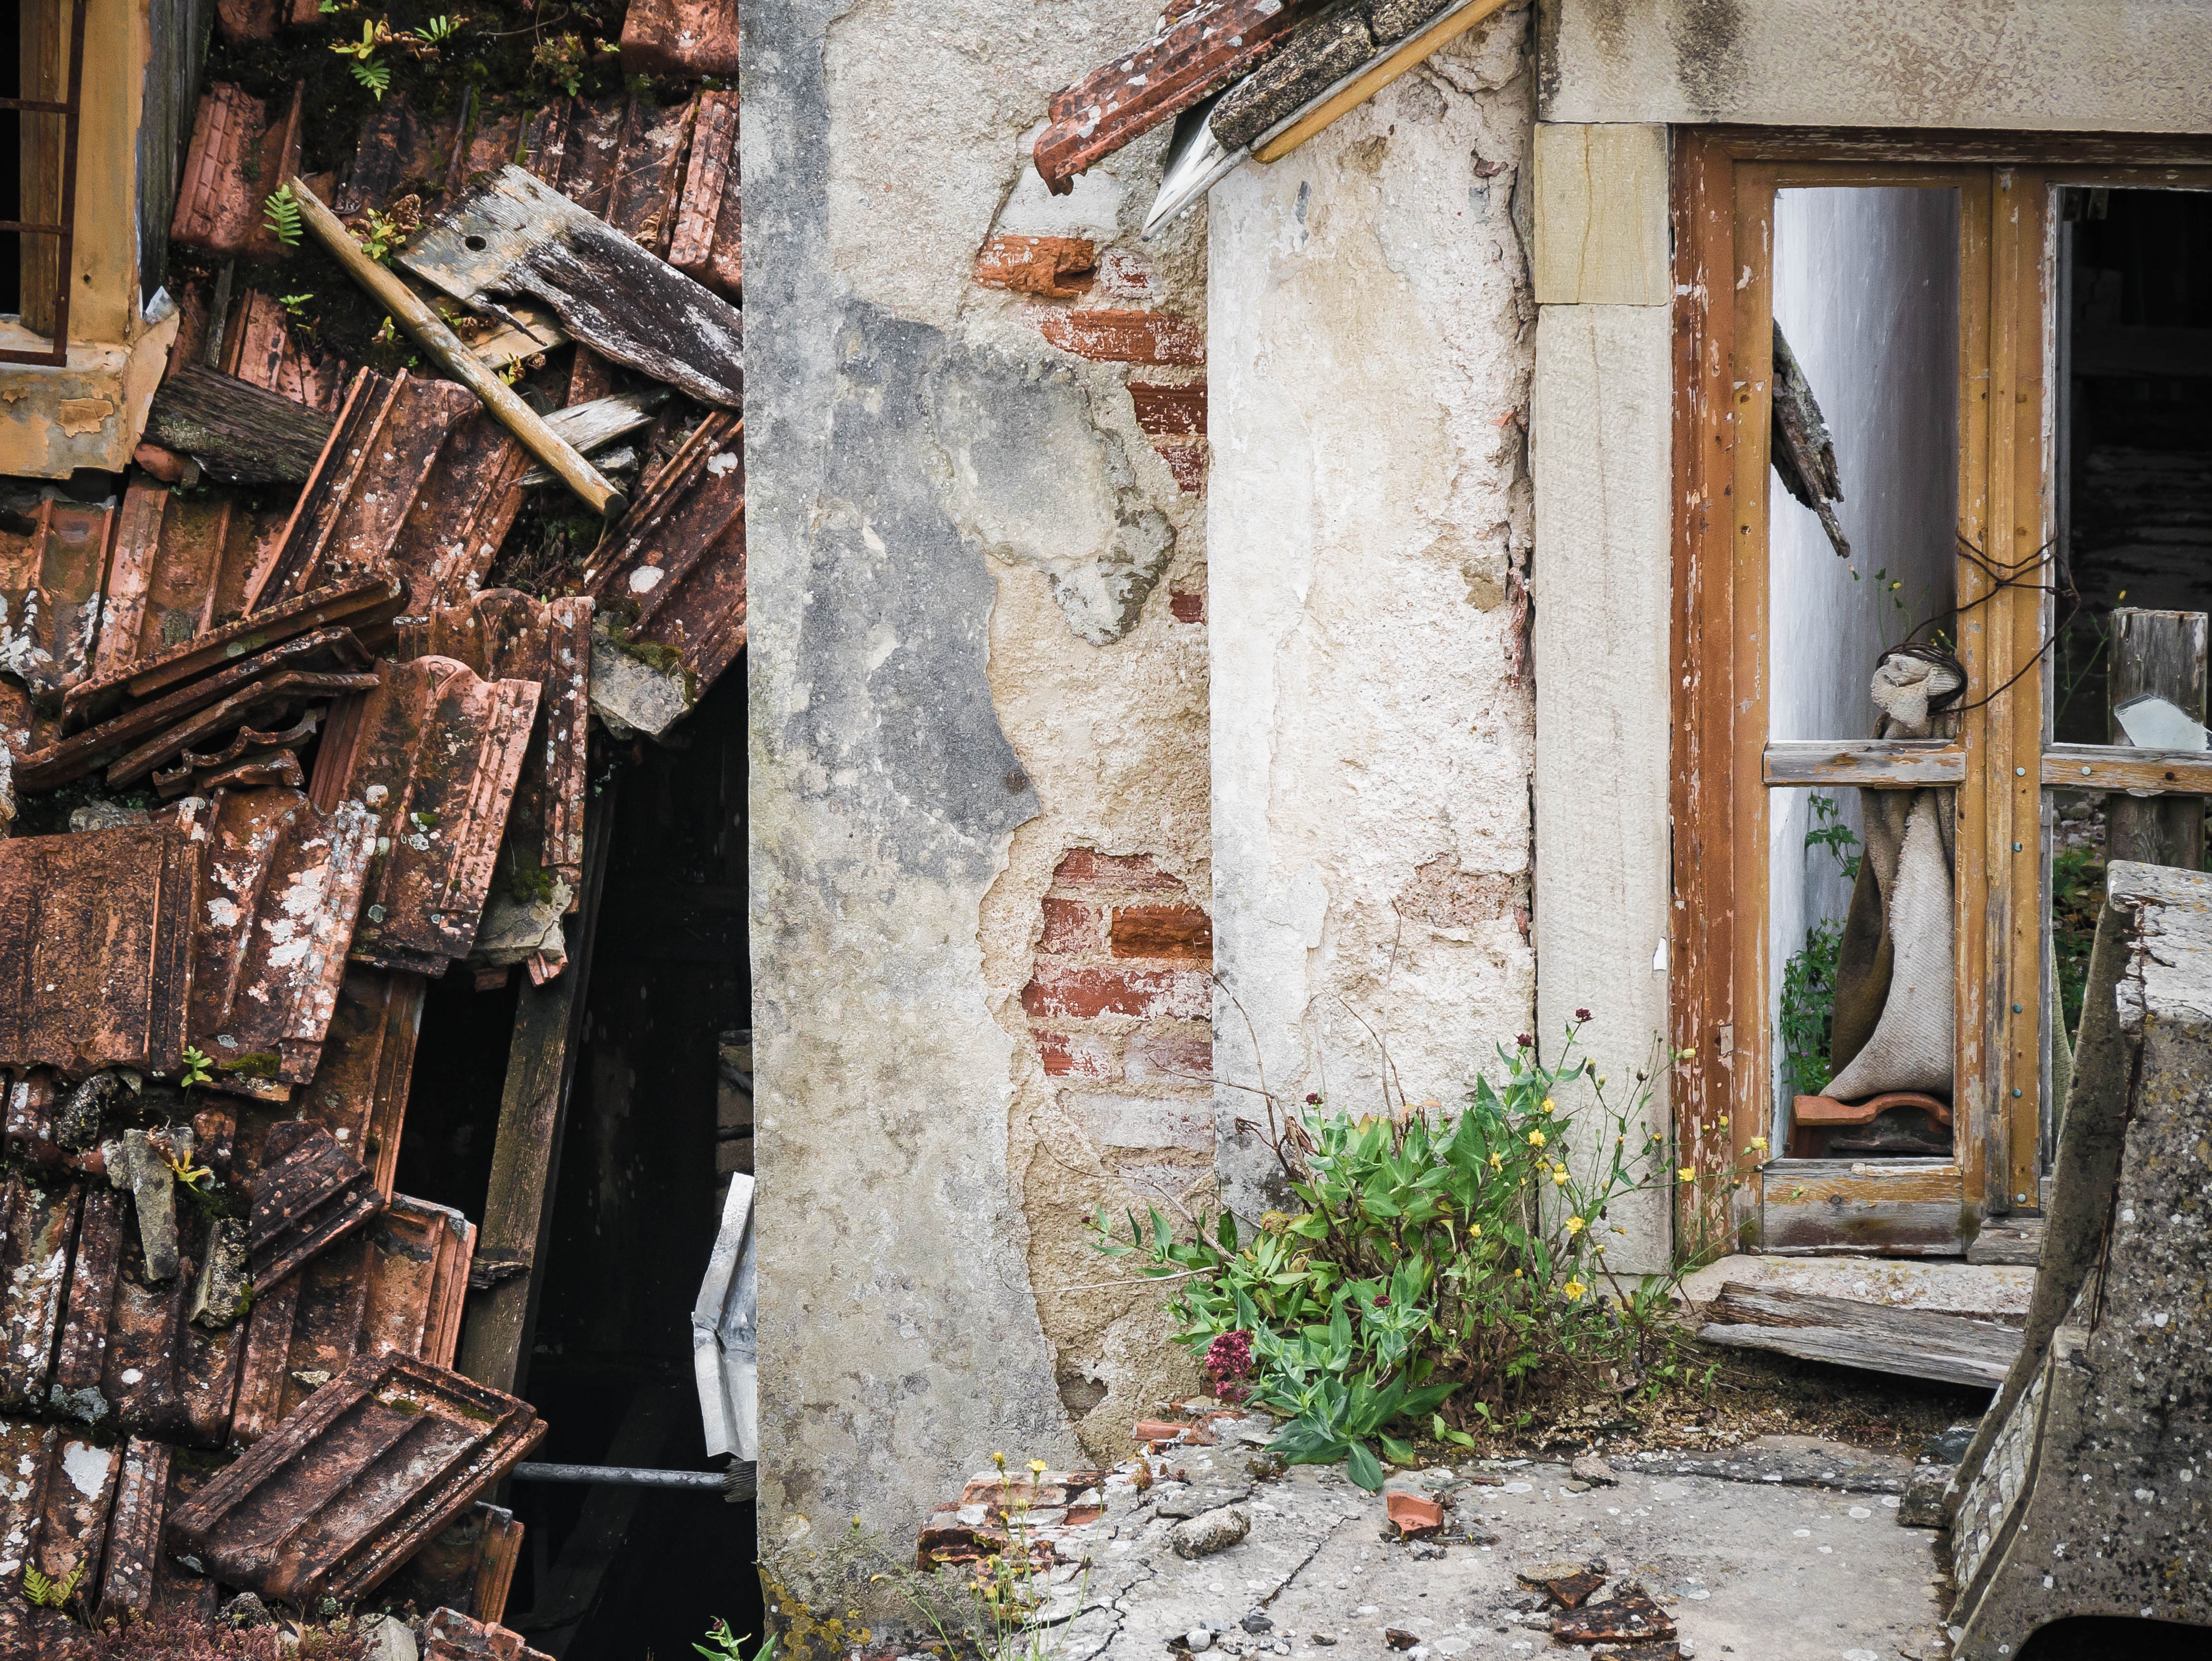
wood, house, window, old, alley, home, wall, village, shack, cottage, broken, ruin, old building, ruins, dilapidated, old houses, shard, break up, abandoned places, urban area, ancient history